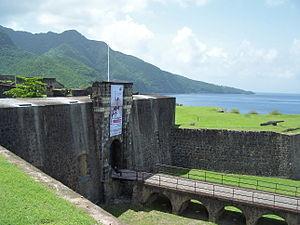
Entrée du fort Delgrès et monts Caraïbes dans le fond. (Basse-Terre, Guadeloupe)
Cet article recense les monuments historiques de la Guadeloupe, en France.
Le fort Delgrès, anciennement fort Saint-Charles, est un fort français qui domine la ville de Basse-Terre en Guadeloupe. Il fut un haut lieu de la lutte franco-anglaise dans les Antilles puis de celle des Guadeloupéens conduits par l'officier mulâtre et résistant Louis Delgrès contre le rétablissement de l’esclavage par Richepanse. Il a été classé monument historique par arrêté du 21 novembre 1977.